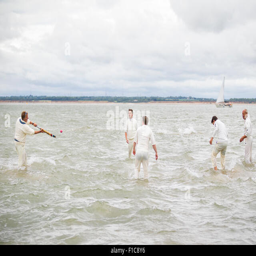
action gets underway at the annual cricket match in the middle